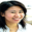
Label: woman